Largetooth sawfish

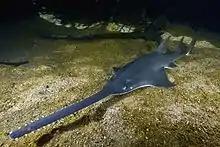
A largetooth sawfish in Australia, the only country that still has a relatively healthy population of this species.

The largetooth sawfish can be found worldwide in tropical and subtropical coastal regions, but it also enters freshwater and has been recorded in rivers as far as from the sea. Historically, its East Atlantic range was from Mauritania to Angola. There are old reports (last in the late 1950s or shortly after) from the Mediterranean and these have typically been regarded as vagrants, but a review of records strongly suggests that this sea had a breeding population. Its West Atlantic range was from Uruguay to the Caribbean and the Gulf of Mexico. Although there are claimed reports from several Gulf Coast states in the United States, a review indicates that only those from Texas are genuine. Other specimens, notably several claimed to be from Florida, were likely imported from other countries. Its East Pacific range was from Peru to Mazatlán in Mexico. Historically it was widespread in the Indo-Pacific, ranging from South Africa to the Horn of Africa, India, Southeast Asia and Northern Australia. Its total distribution covered almost , more than any other species of sawfish, but it has disappeared from much of its historical range. The last record taken in the Mediterranean dates back to 1959. A parasitic flatworm, "Dermopristis paradoxus", is commonly found on the skin and lining of the mouth and exclusively in Australian waters on the largetooth sawfish. The flatworm has been discovered to have a male reproductive system that lacks the copulatory organ.